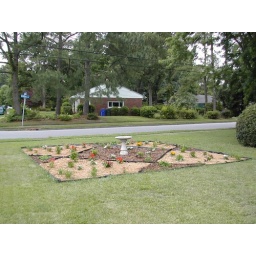
Our big flower bed with plants in it.